Distance line

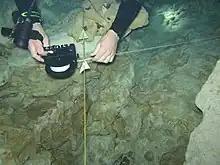
Line markers on a guide line

Line markers are used for orientation as a visual and tactile reference on a permanent guide line. Directional markers (commonly arrows), are also known as line arrows or Dorff arrows, and point the way to an exit. Line arrows may mark the location of a "jump" location in a cave when two are placed adjacent to each other. Two adjacent arrows facing away from each other, mark a point on the line where the diver is equidistant from two exits.